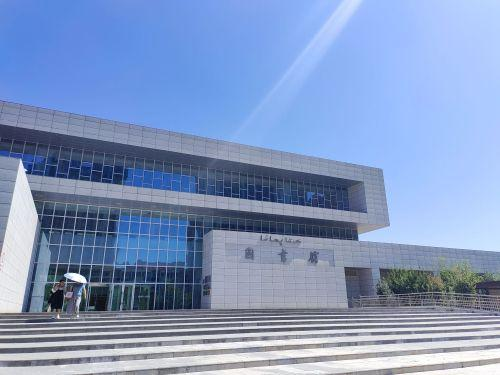
地标名称：伊犁哈萨克自治州图书馆
所在城市：伊犁哈萨克自治州·伊宁市